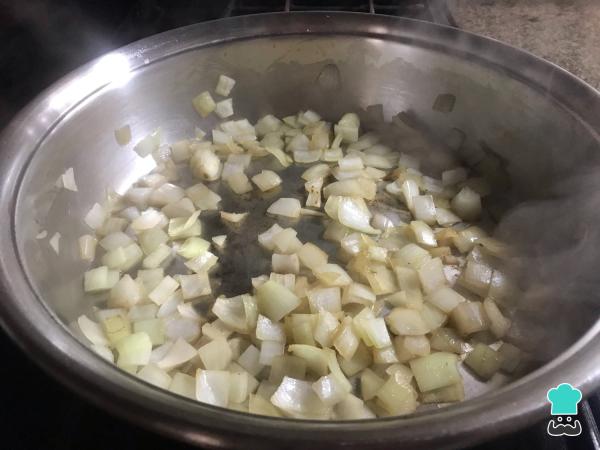
Pica y dora la cebolla en una cazuela con aceite en aerosol o 1 cucharadita de aceite.